George Edwards (naturalist)

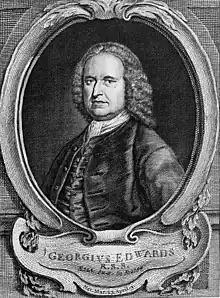
Engraving by John Miller after a portrait painted in 1754 by Bartholomew Dandridge

George Edwards (3 April 1694 – 23 July 1773) was an English naturalist and ornithologist, known as the "father of British ornithology".